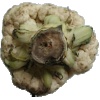
Label: cauliflower